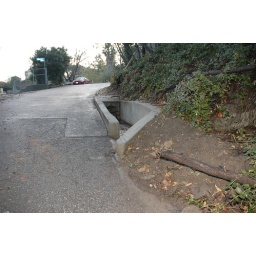
Outlet for water collected at grate near red Mustang